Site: brandenburg
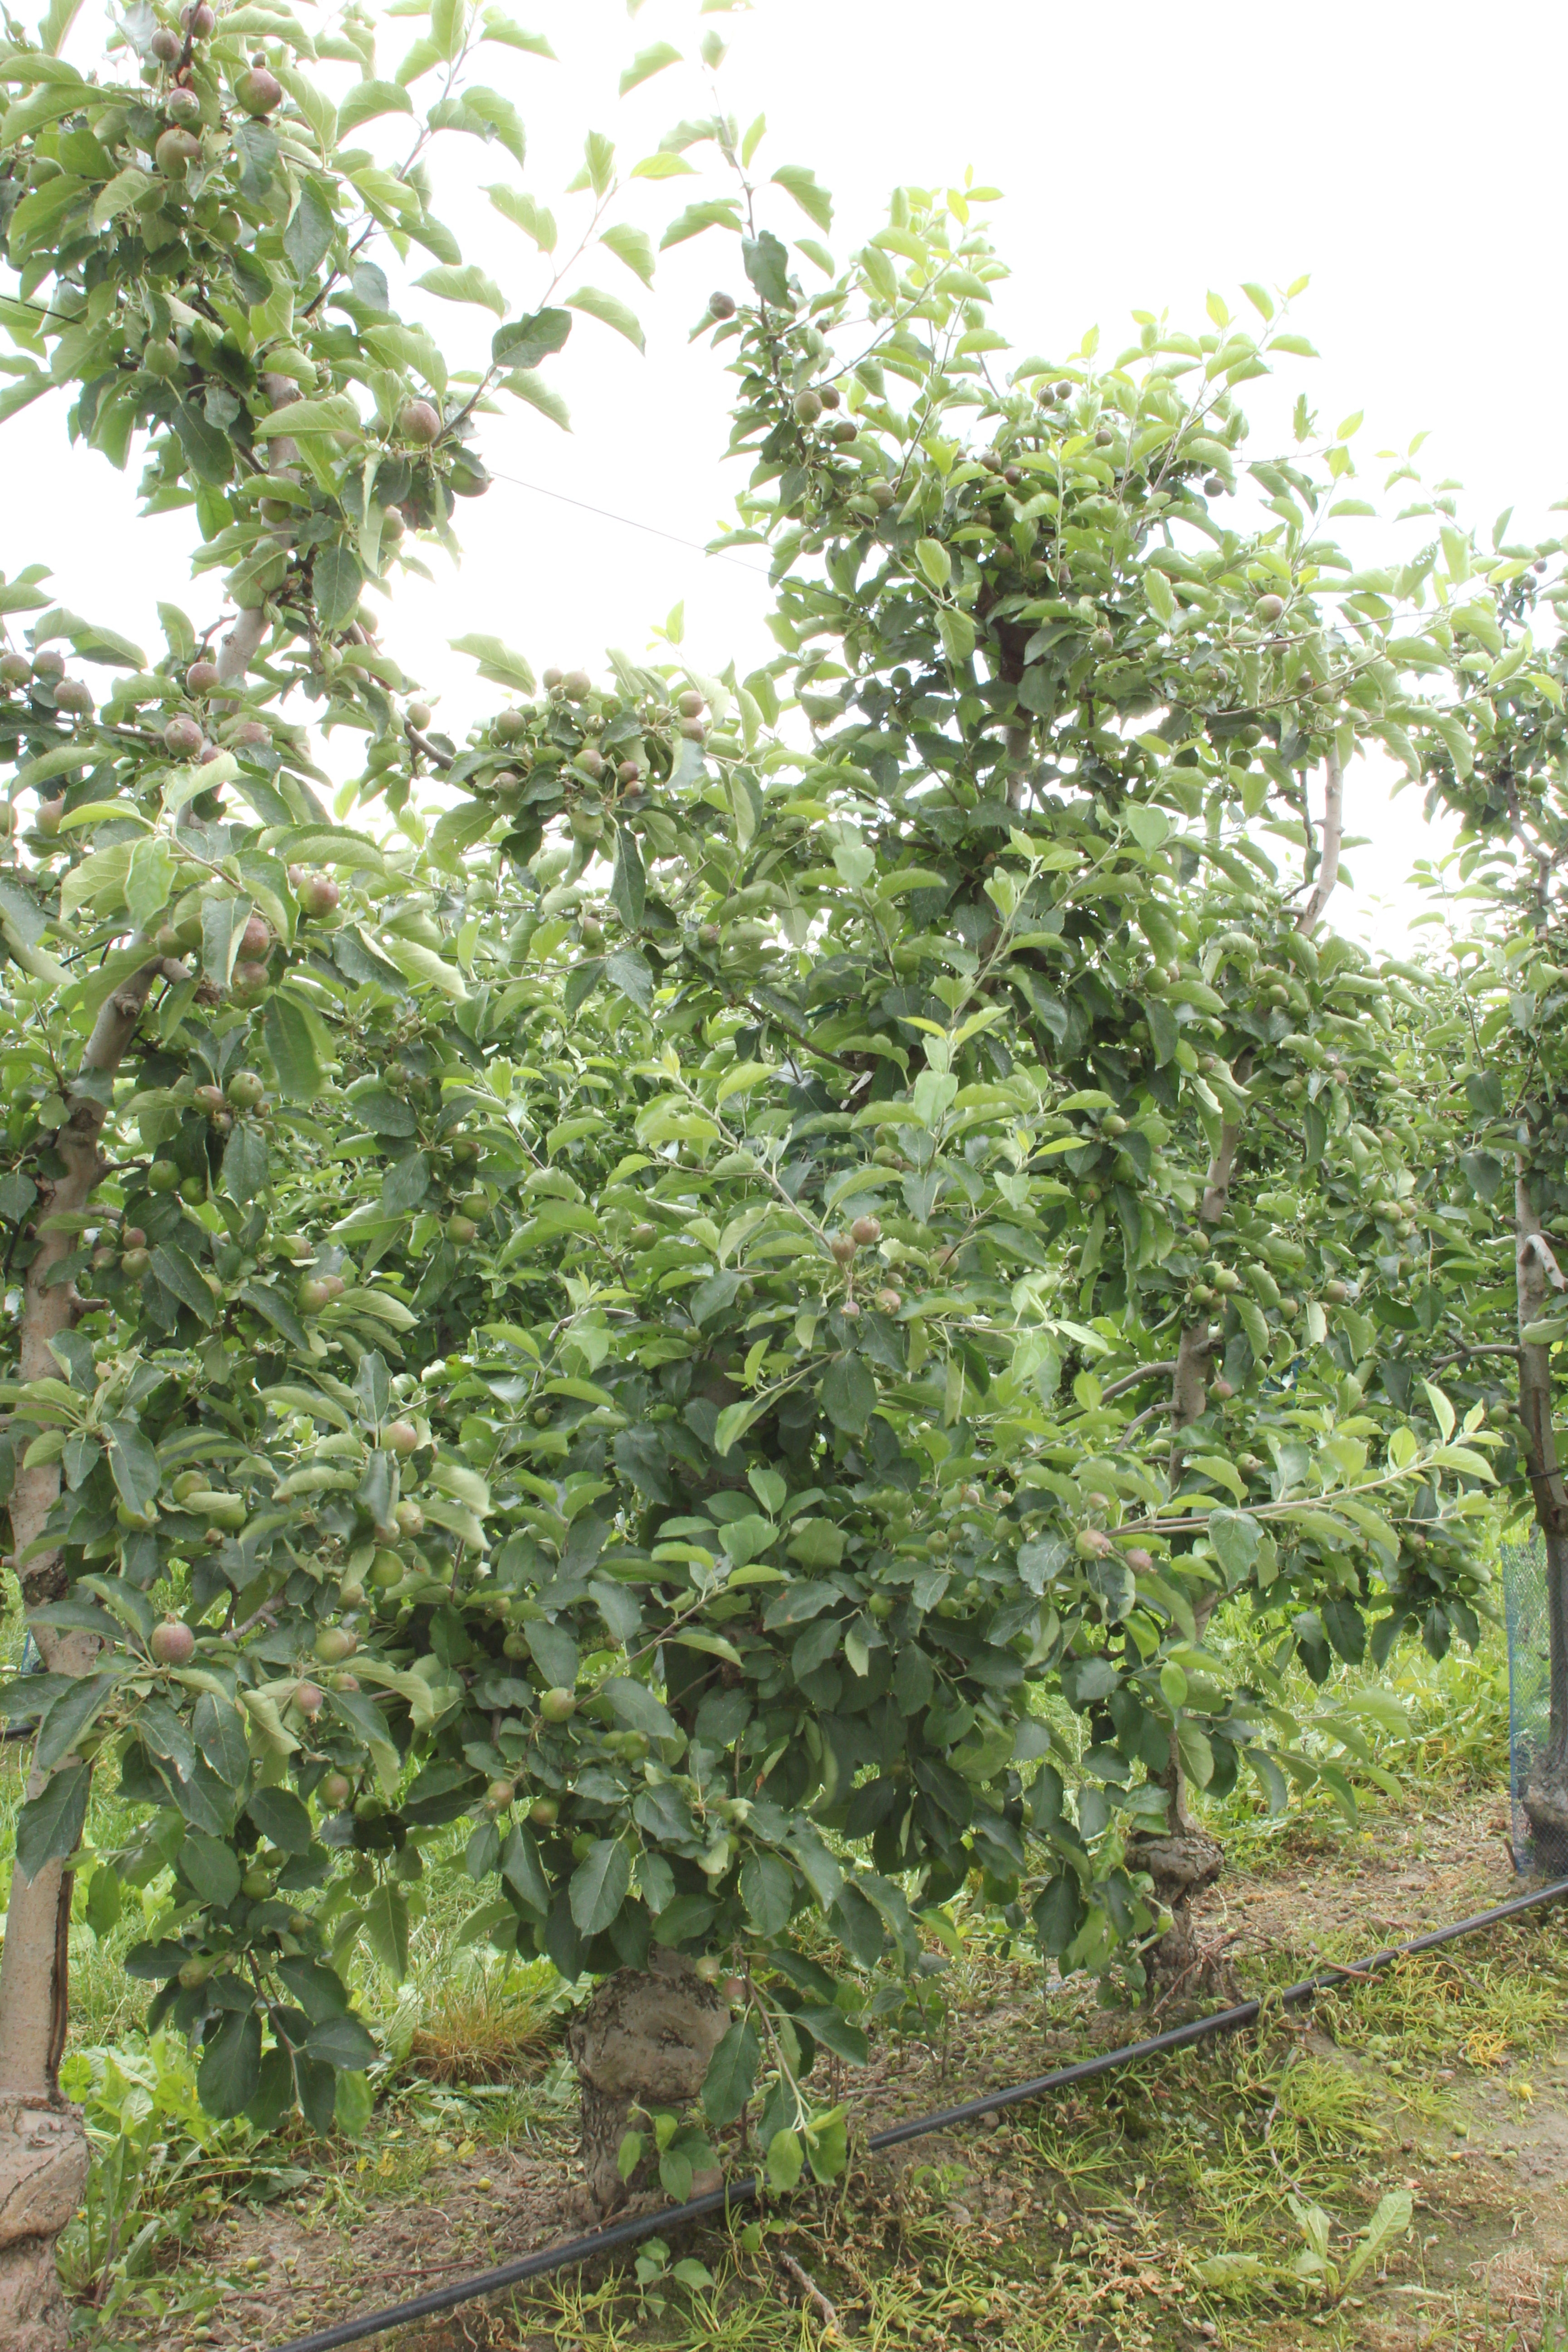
Growth stage (BBCH 73): Development of fruit